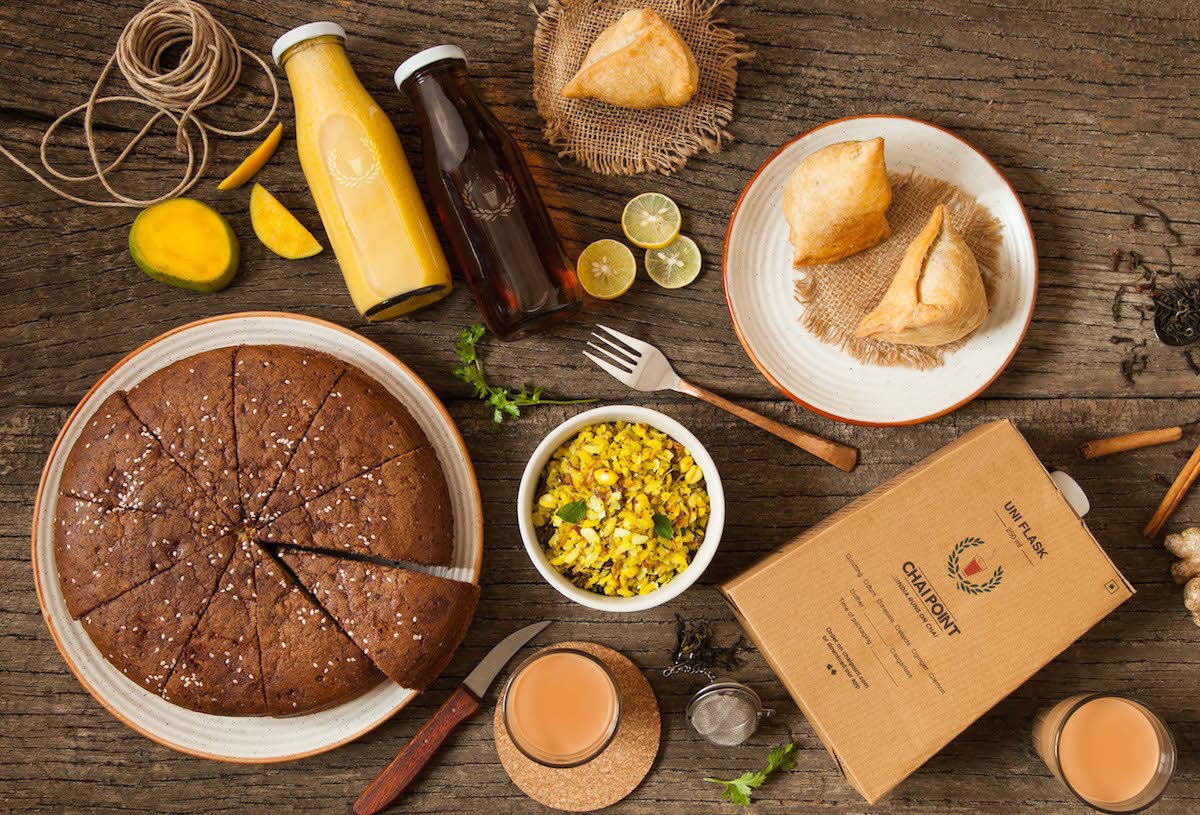
Dish: chai